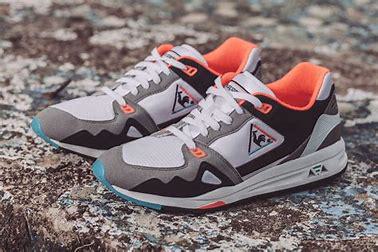
Brand: Le
Model: Coq Sportif 100